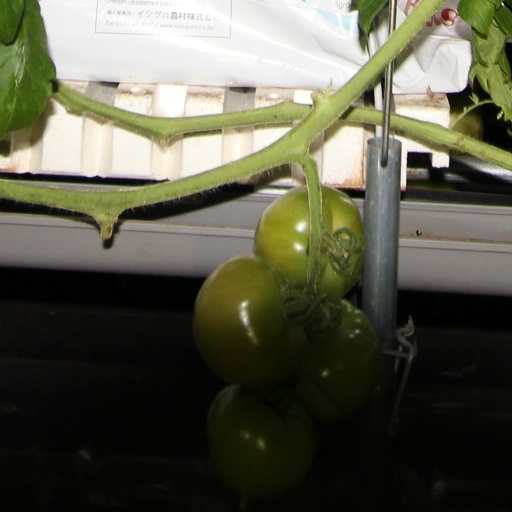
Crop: tomato